Charles Petter

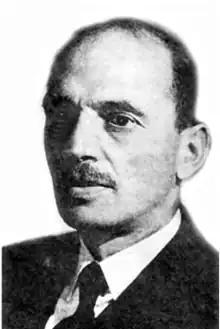

Charles Gabriel Petter (26 March 1880 – 7 July 1953) was a Swiss firearms designer. He is best known as the designer of the "Pistolet automatique modèle 1935A" (also known as the Modèle 1935A, French Model 1935A, or M1935A). He also designed a submachine gun that was patented and formally adopted into French service in 1939, but never produced.